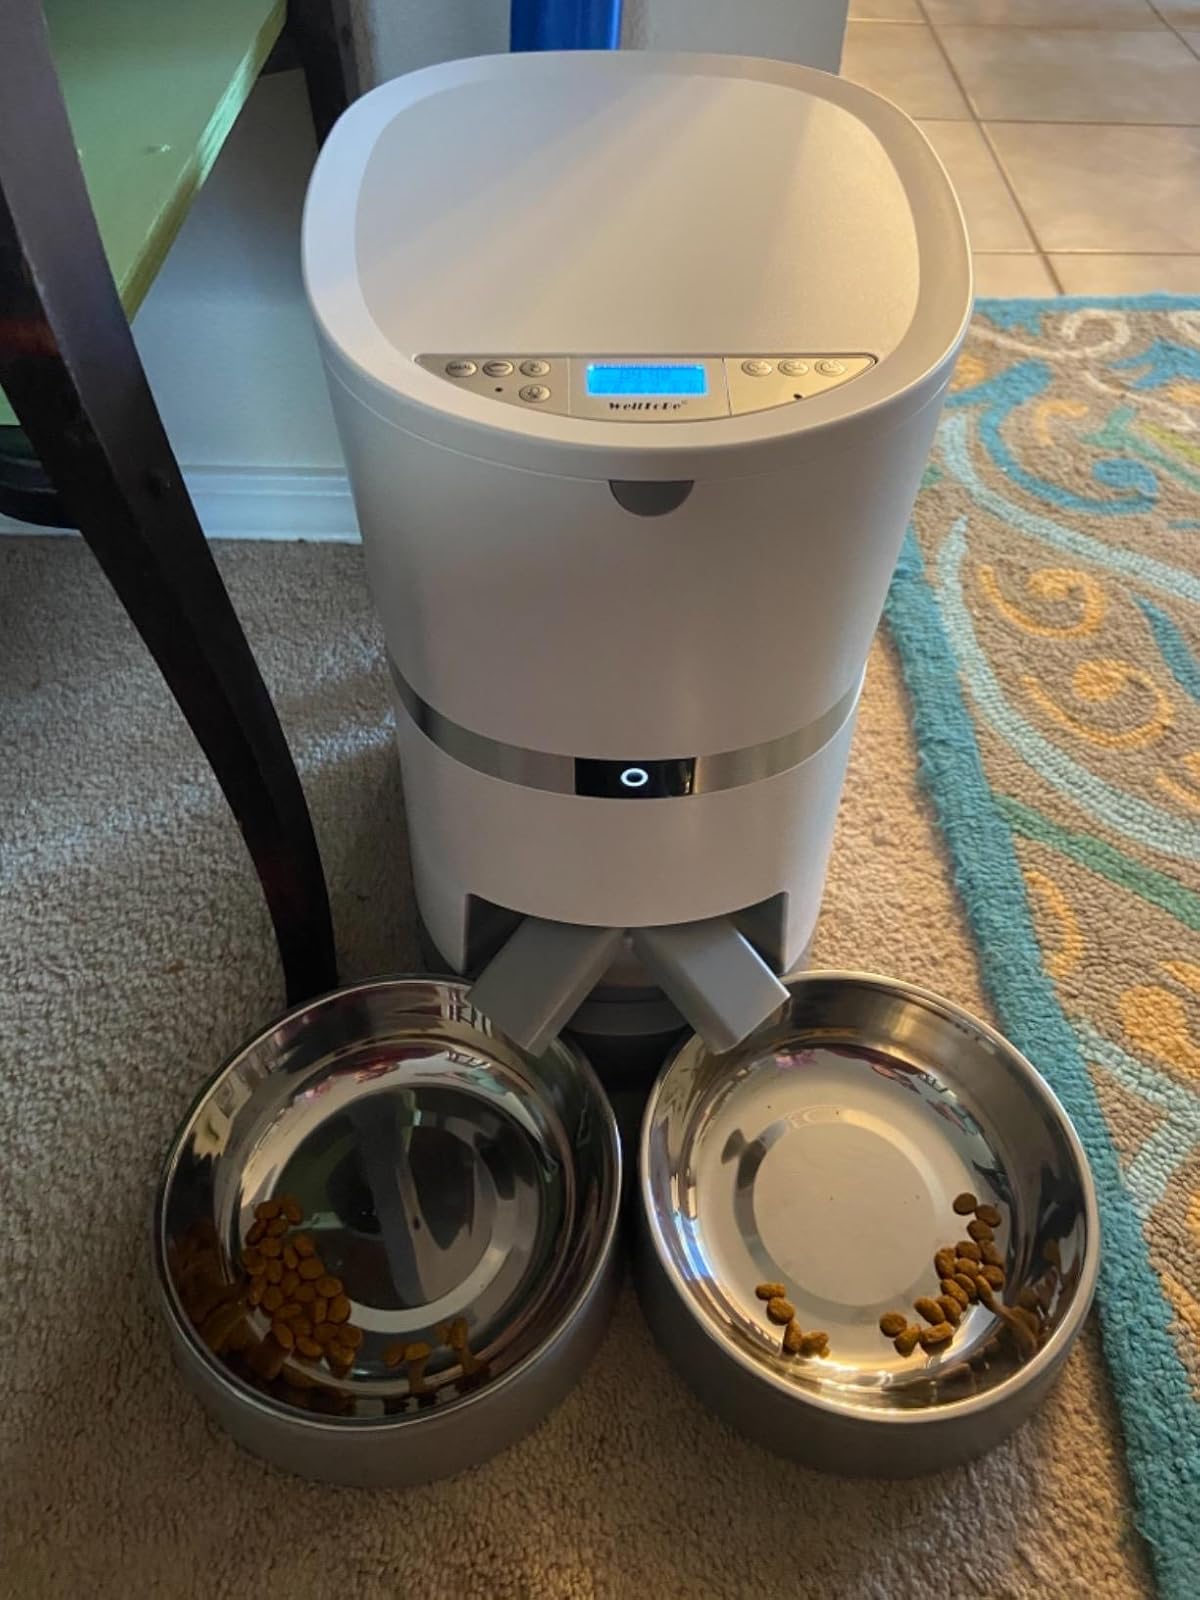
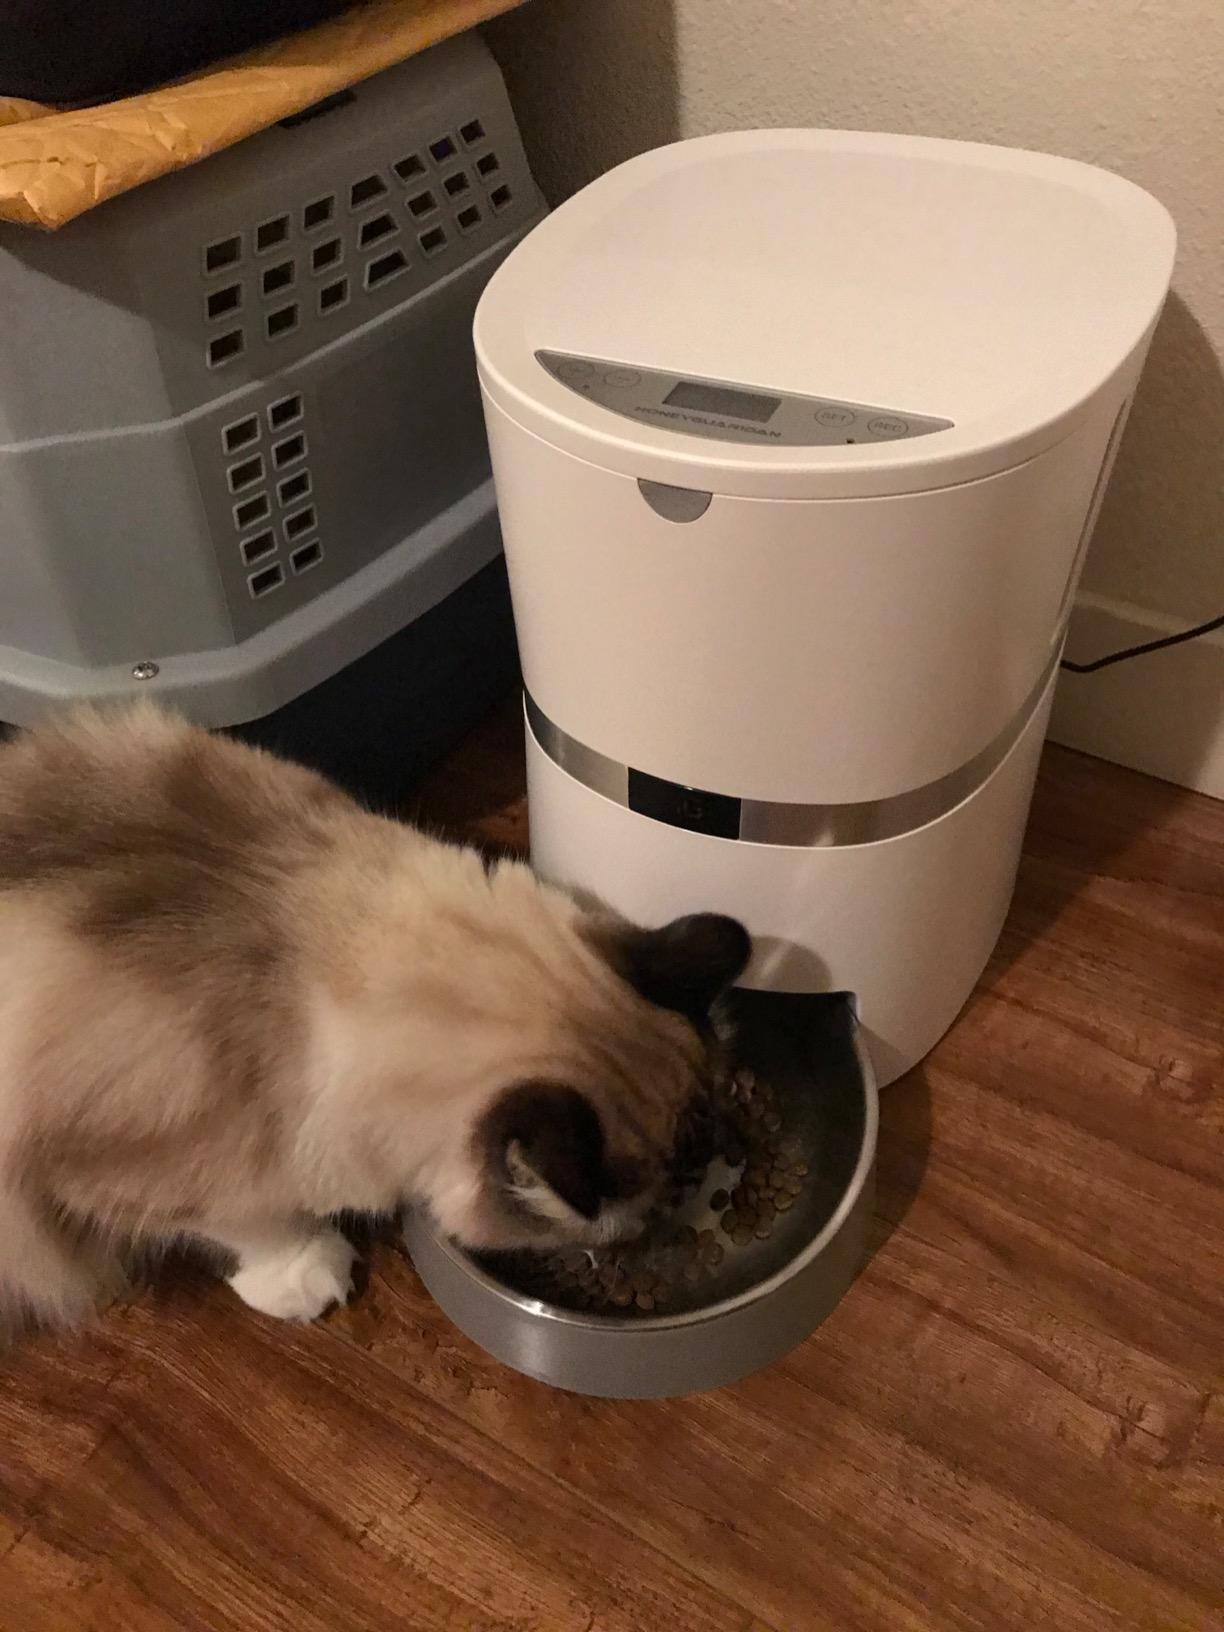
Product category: items_feeder
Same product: no